Lyon-Vaise station

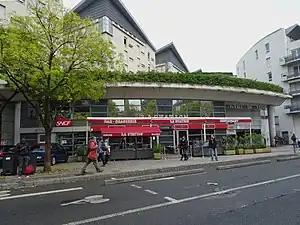
Entrance of Lyon-Vaise station in 2019

Lyon-Vaise station is a railway station in Lyon, located in the district of Vaise, in the 9th arrondissement. The station is on the historical Paris–Lyon–Marseille (PLM) main line; it is also served by Lyon Metro Line D of which it is the northwestern terminus.